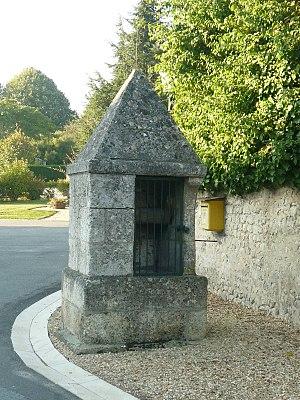
puits à Nonac (16), France
Nonac est une commune du Sud-Ouest de la France, située dans le département de la Charente.